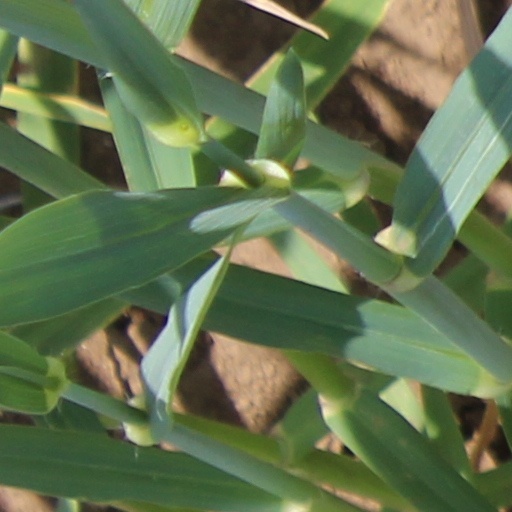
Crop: wheat